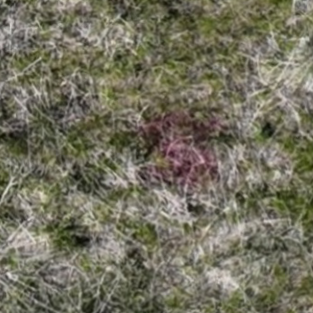
Month: may
Dye color: red
Dye concentration: low